The Almighty Johnsons

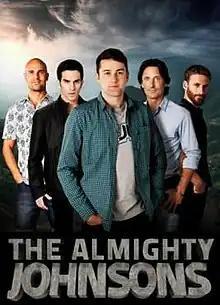
"The Almighty Johnsons"(L–R) Olaf, Ty, Axl, Mike and Anders

The Almighty Johnsons is a New Zealand fantasy comedy/drama television series, which was created by James Griffin and Rachel Lang and was produced by South Pacific Pictures and aired from 7 February 2011 to 23 September 2013.